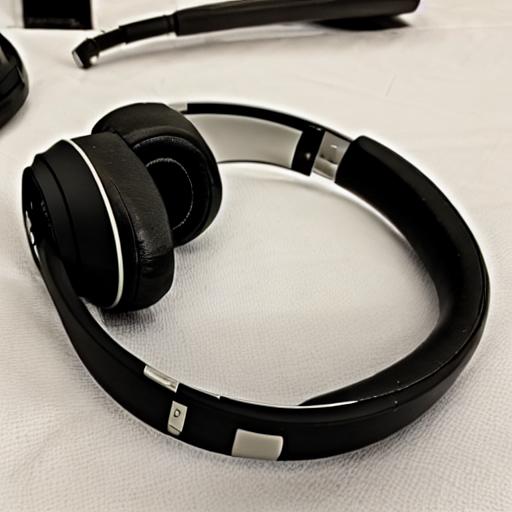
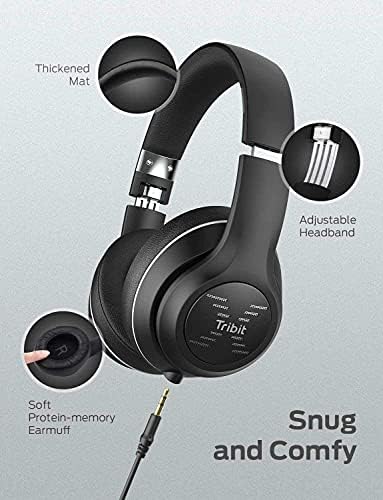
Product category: headphones
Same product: no